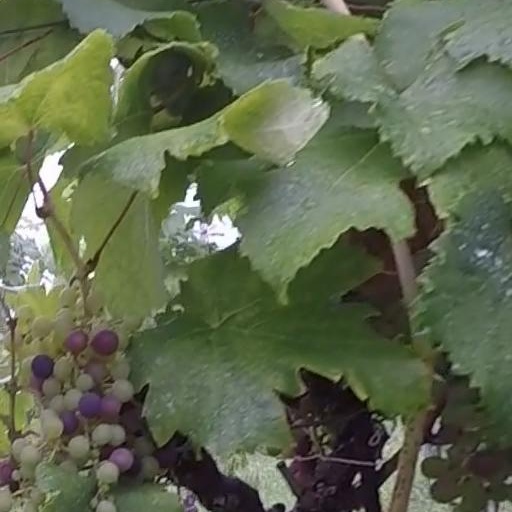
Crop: grape